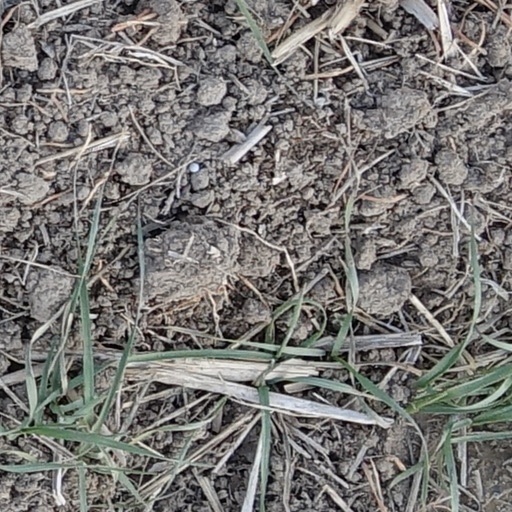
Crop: wheat